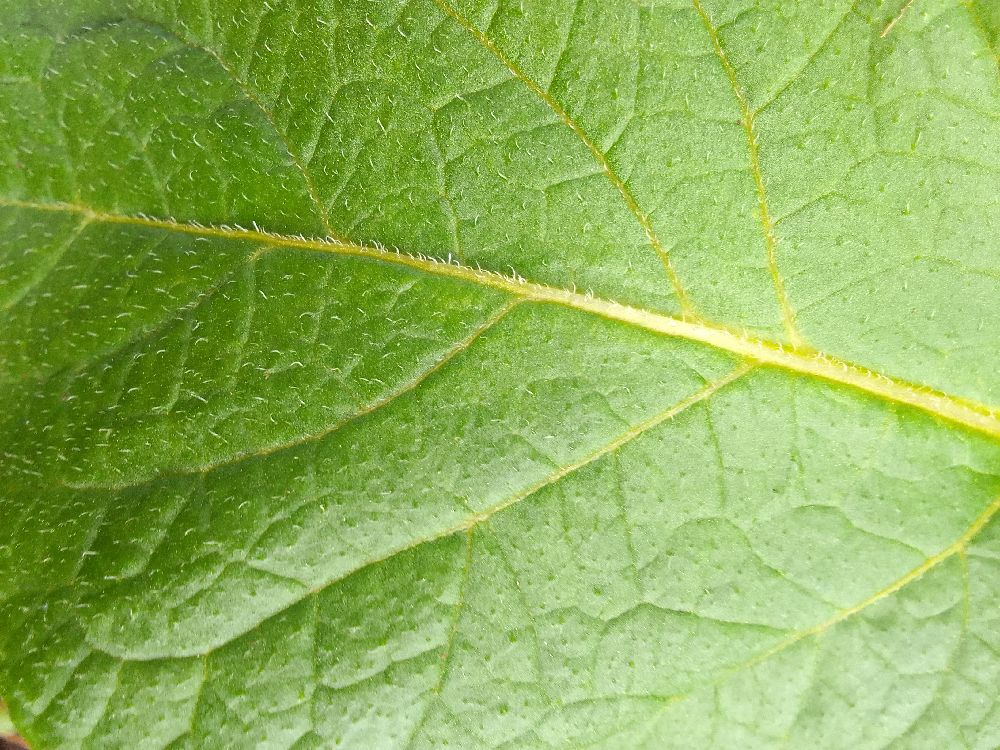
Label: Healthy